Sucre (state)

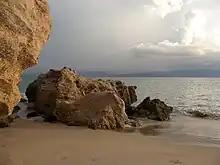
Araya Peninsula

Like other states, the structure of the government of Sucre is laid out in the Constitution, the highest law in the state.